Islamic views on concubinage

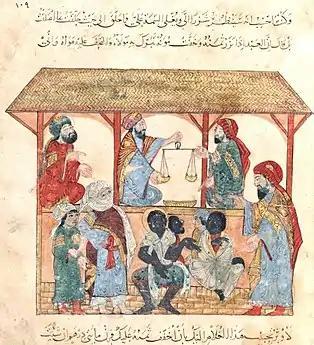
13th-century slave market, Yemen.

In the context of Islamic law, a concubine is a man's slave-woman with whom he has a sexual relationship. The classical Arabic term for it is "surriyya", although the terms "jariya", "ama", "mamluka" could also refer to a concubine. Various etymologies of the term are proposed for "surriyya", each relating to an aspect of concubinage: